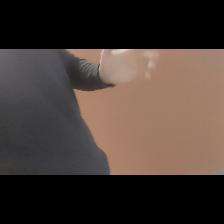
Label: Human